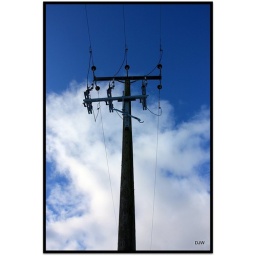
Lovely summery looking sky above the power pole and lines but there was snow underfoot.